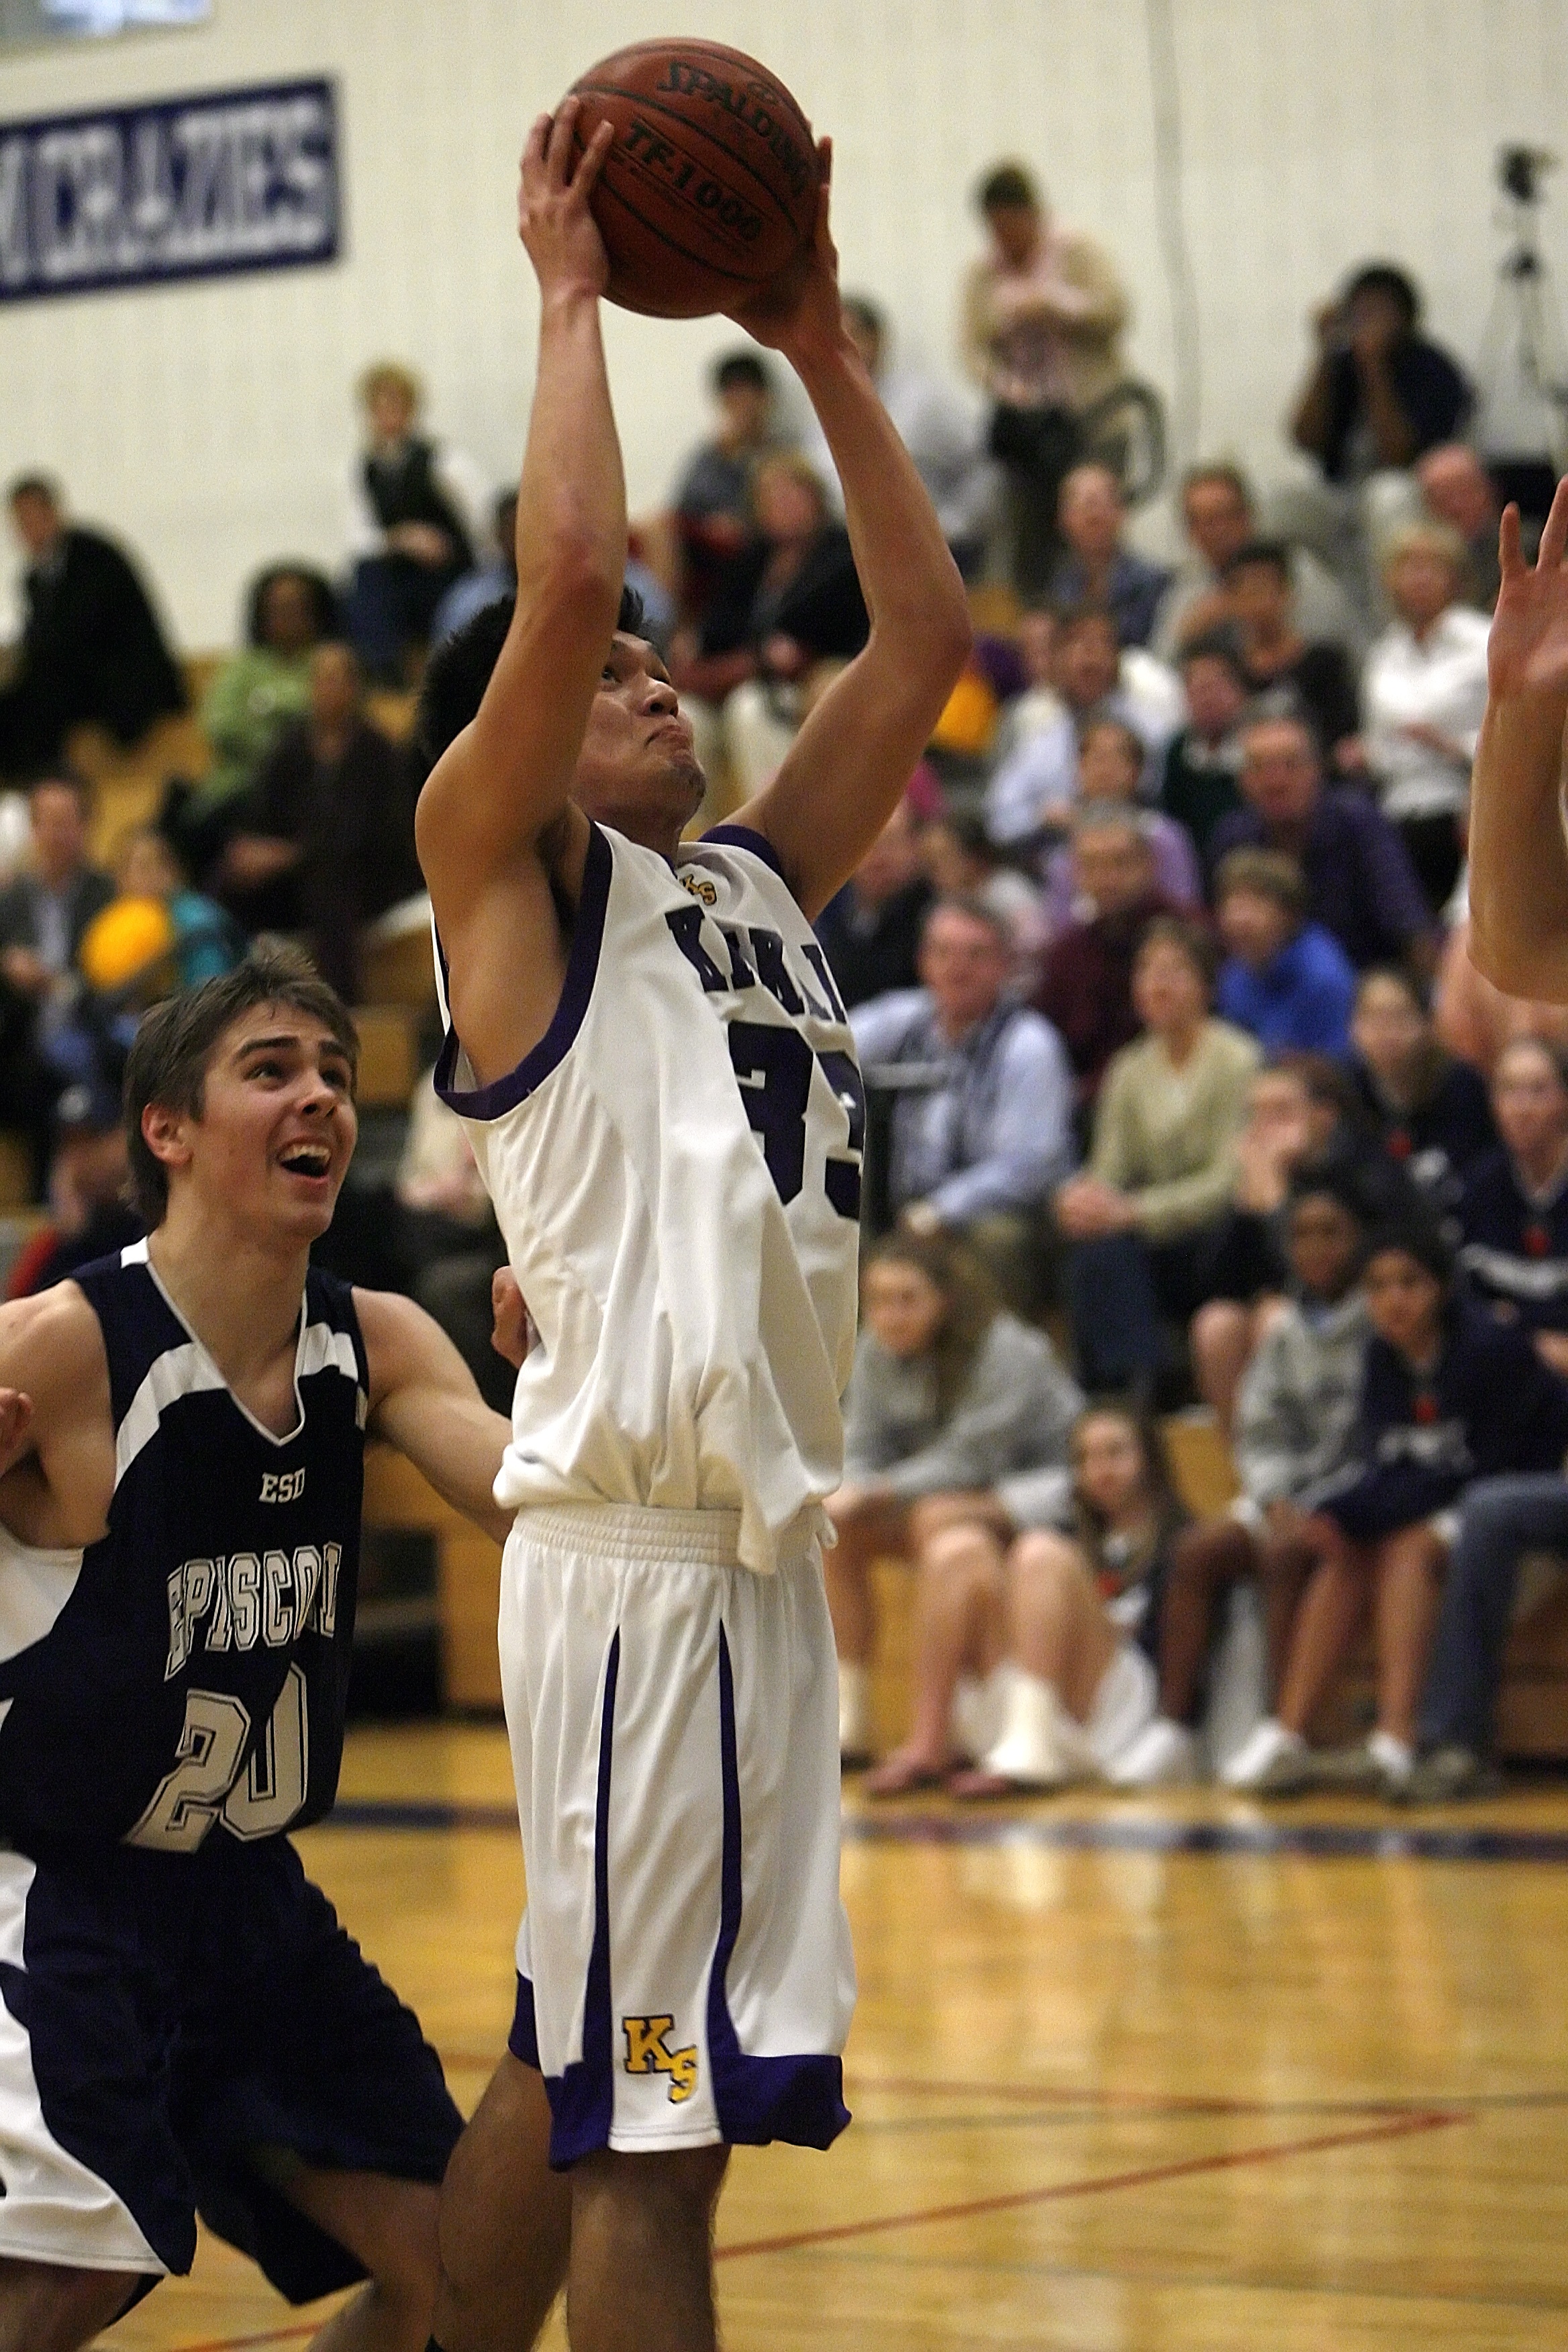
sport, game, play, jump, male, young, youth, basketball, athletic, action, player, competition, sports, ball, court, championship, strong, athlete, tournament, active, spectators, ball game, scoring, team sport, basketball player, dunking, competition event, basketball moves